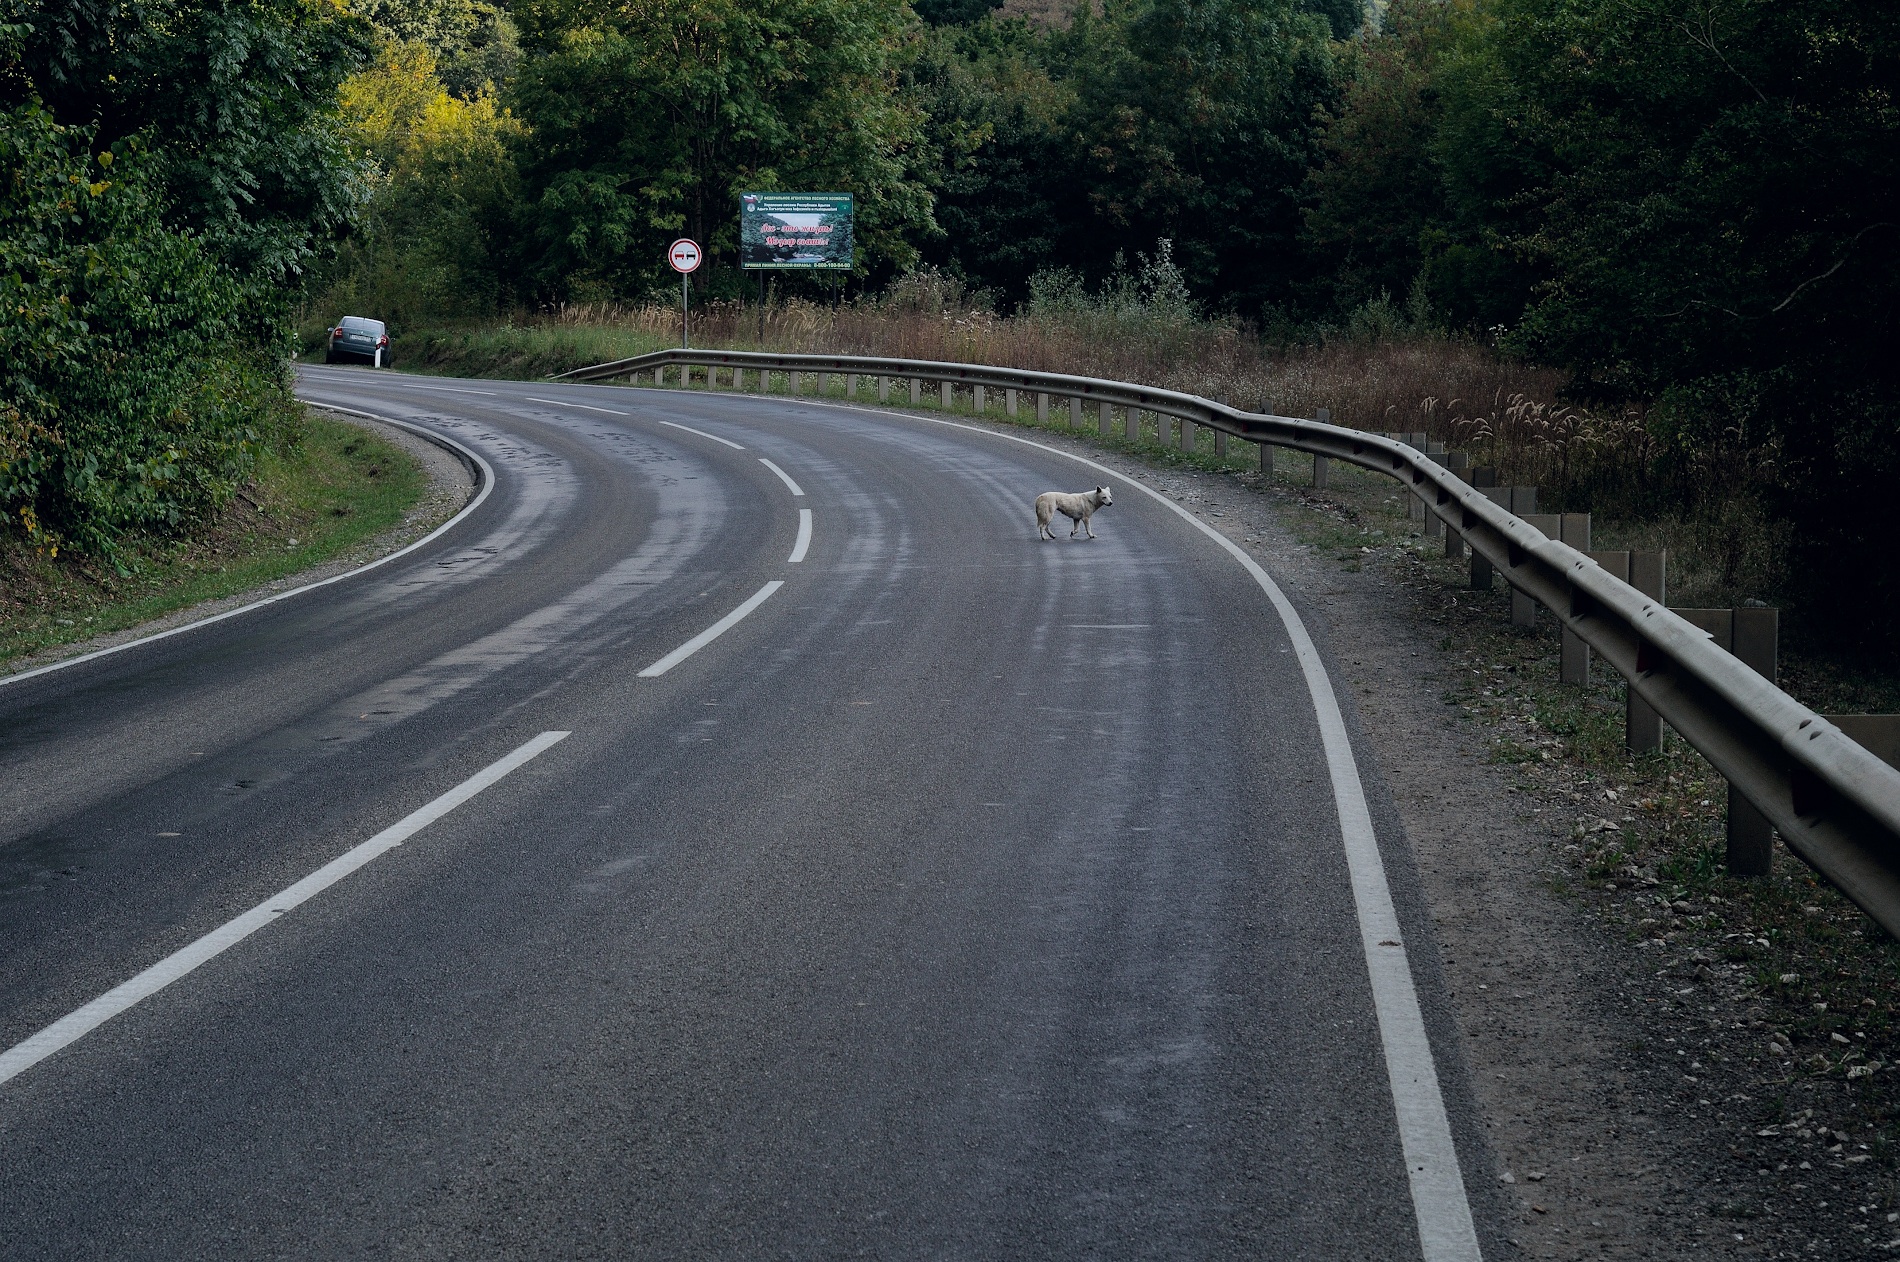
road, highway, driving, asphalt, lane, shoulder, infrastructure, road surface, nonbuilding structure, controlled access highway